Cattelin

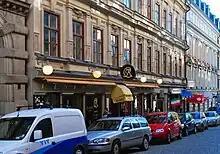
Cattelin in 2010

Catellin was a landmark restaurant in Stockholm, Sweden. It was situated at Storkyrkobrinken 9 in the old, original part of the city, Gamla stan. It closed in 2011.